Princess and the Scribe

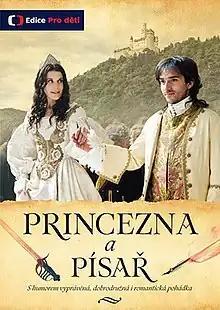

Princess and the Scribe is a 2014 Czech television film directed by Karel Janák. It is a fairy tale action film. It premiered on 24 December 2014. It was viewed by more than 2 million people (51% share).